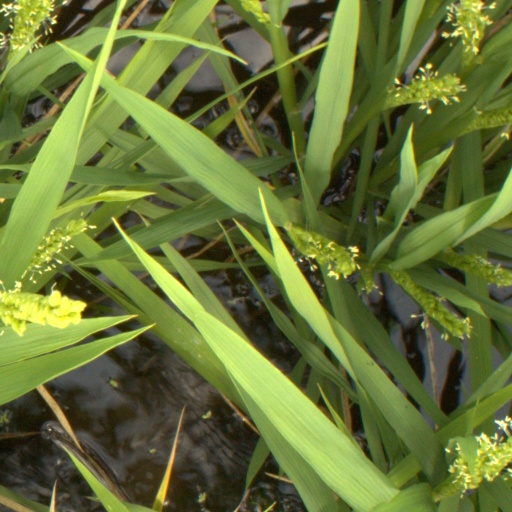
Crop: rice